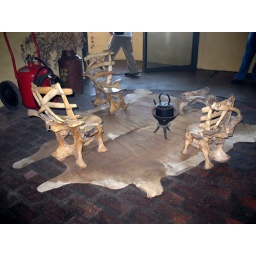
This beautiful set of chairs done with the bones of the animals and placed over its skin